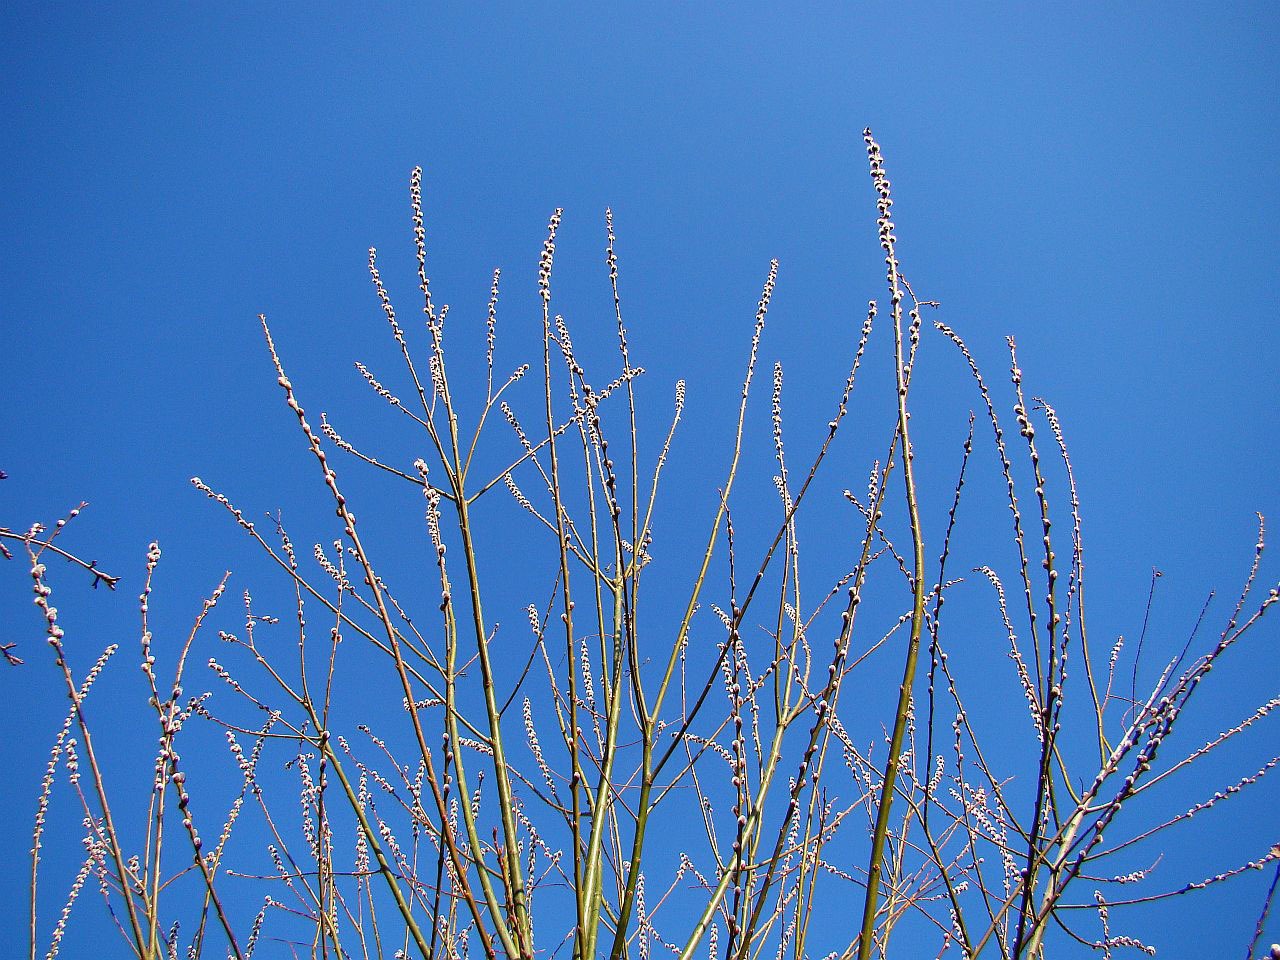
tree, water, nature, grass, branch, plant, sky, meadow, prairie, sunlight, leaf, flower, frost, spring, blue, flora, grassland, buds, springtime, leafless, budding, grass family, plant stem, phragmites